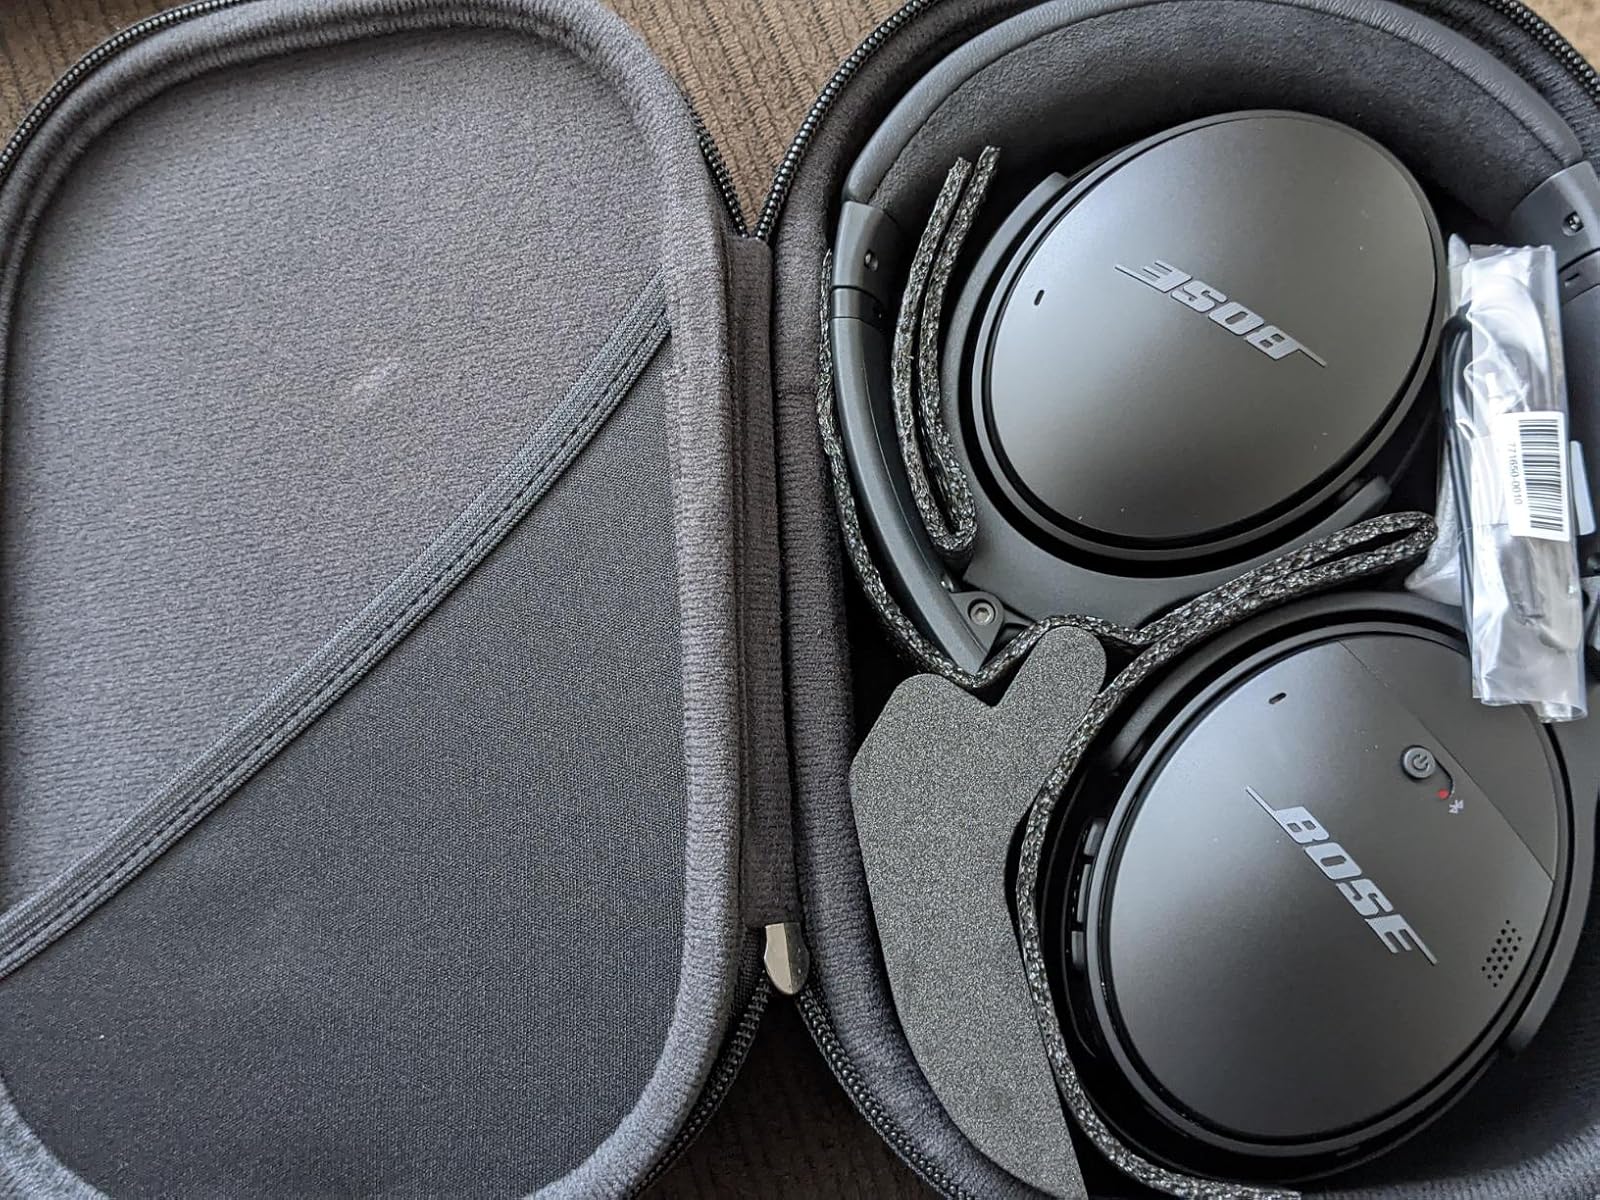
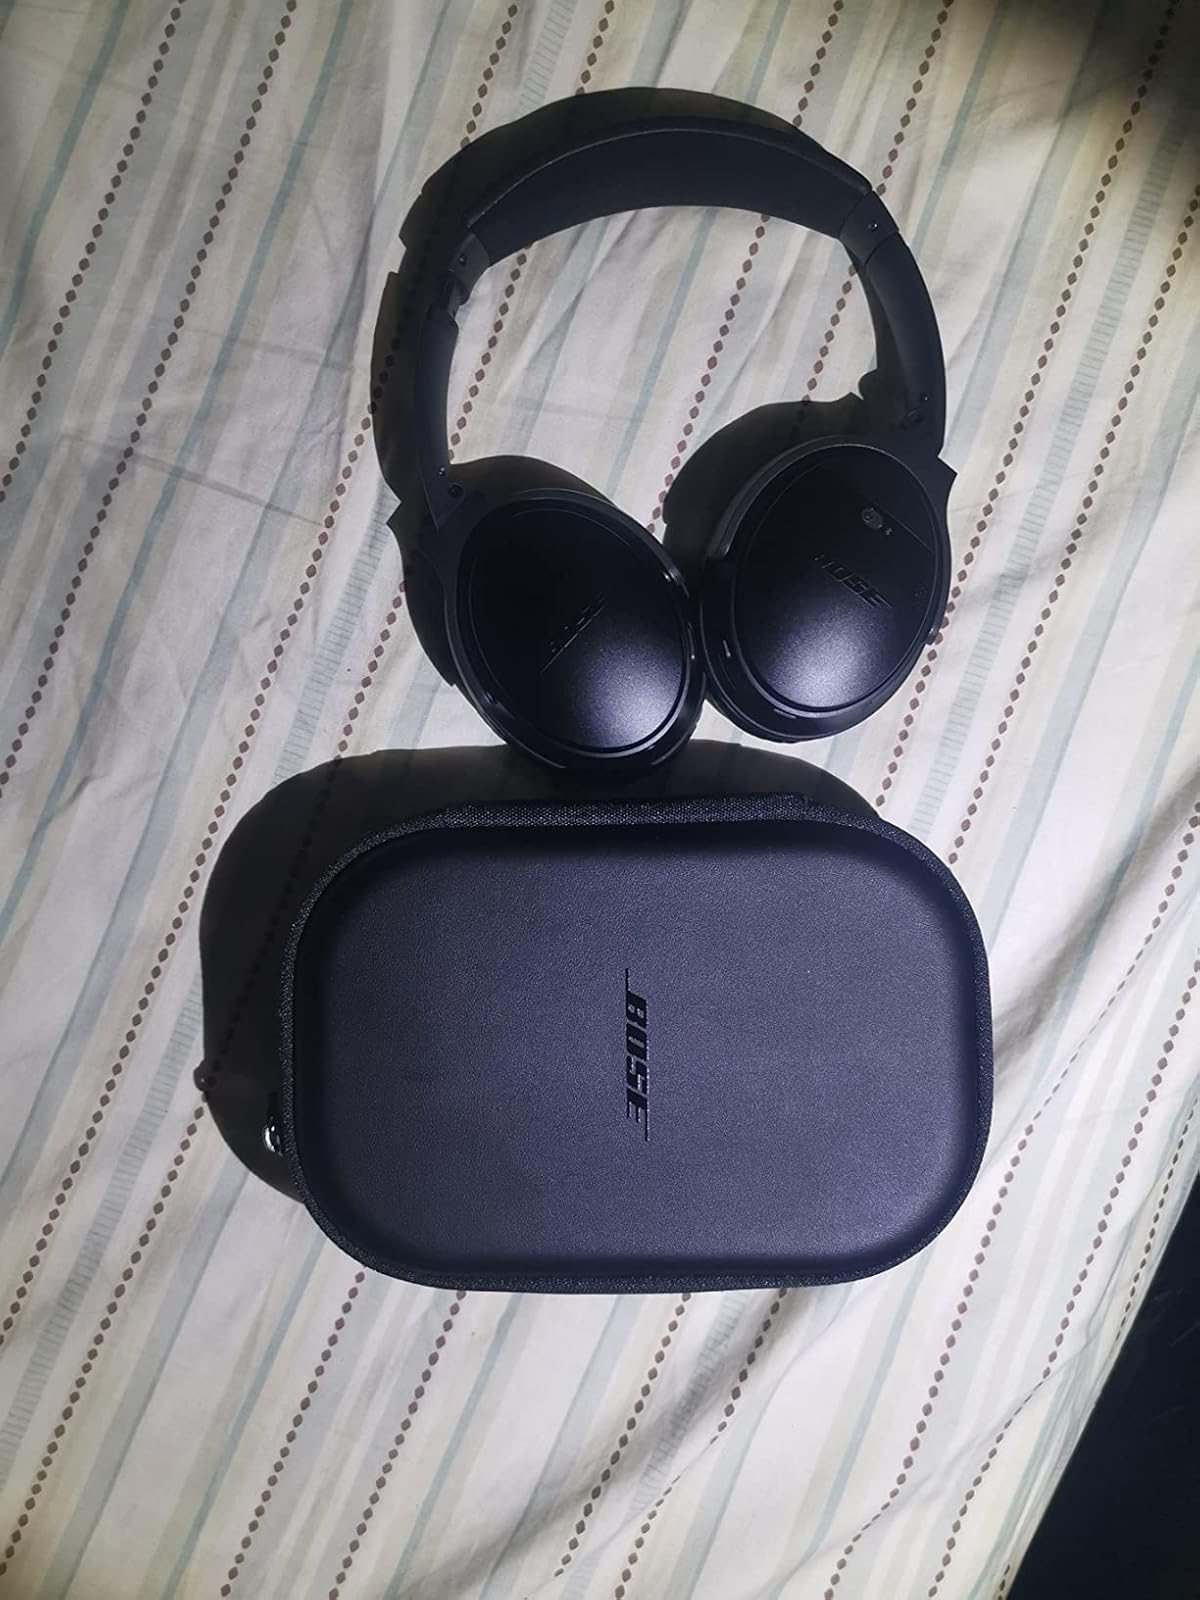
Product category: headphones
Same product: yes